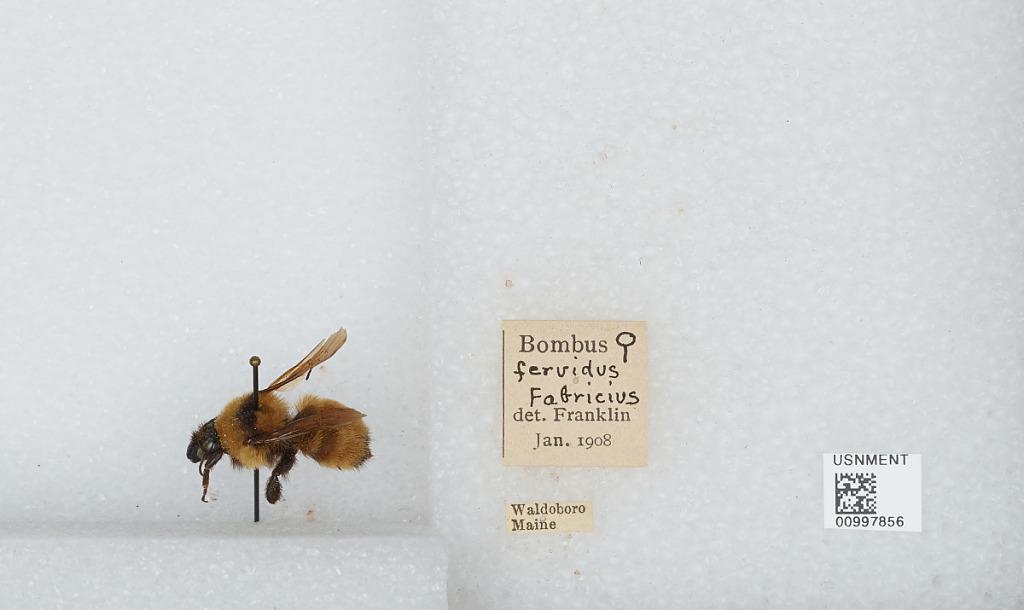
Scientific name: Bombus (Fervidobombus) fervidus fervidus (Fabricius)
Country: United States
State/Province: Maine
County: Lincoln
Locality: Waldoboro
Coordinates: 44.1014, -69.3897
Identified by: Franklin